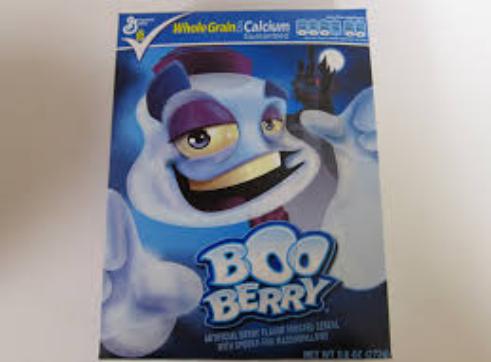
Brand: Boo Berry
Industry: Food